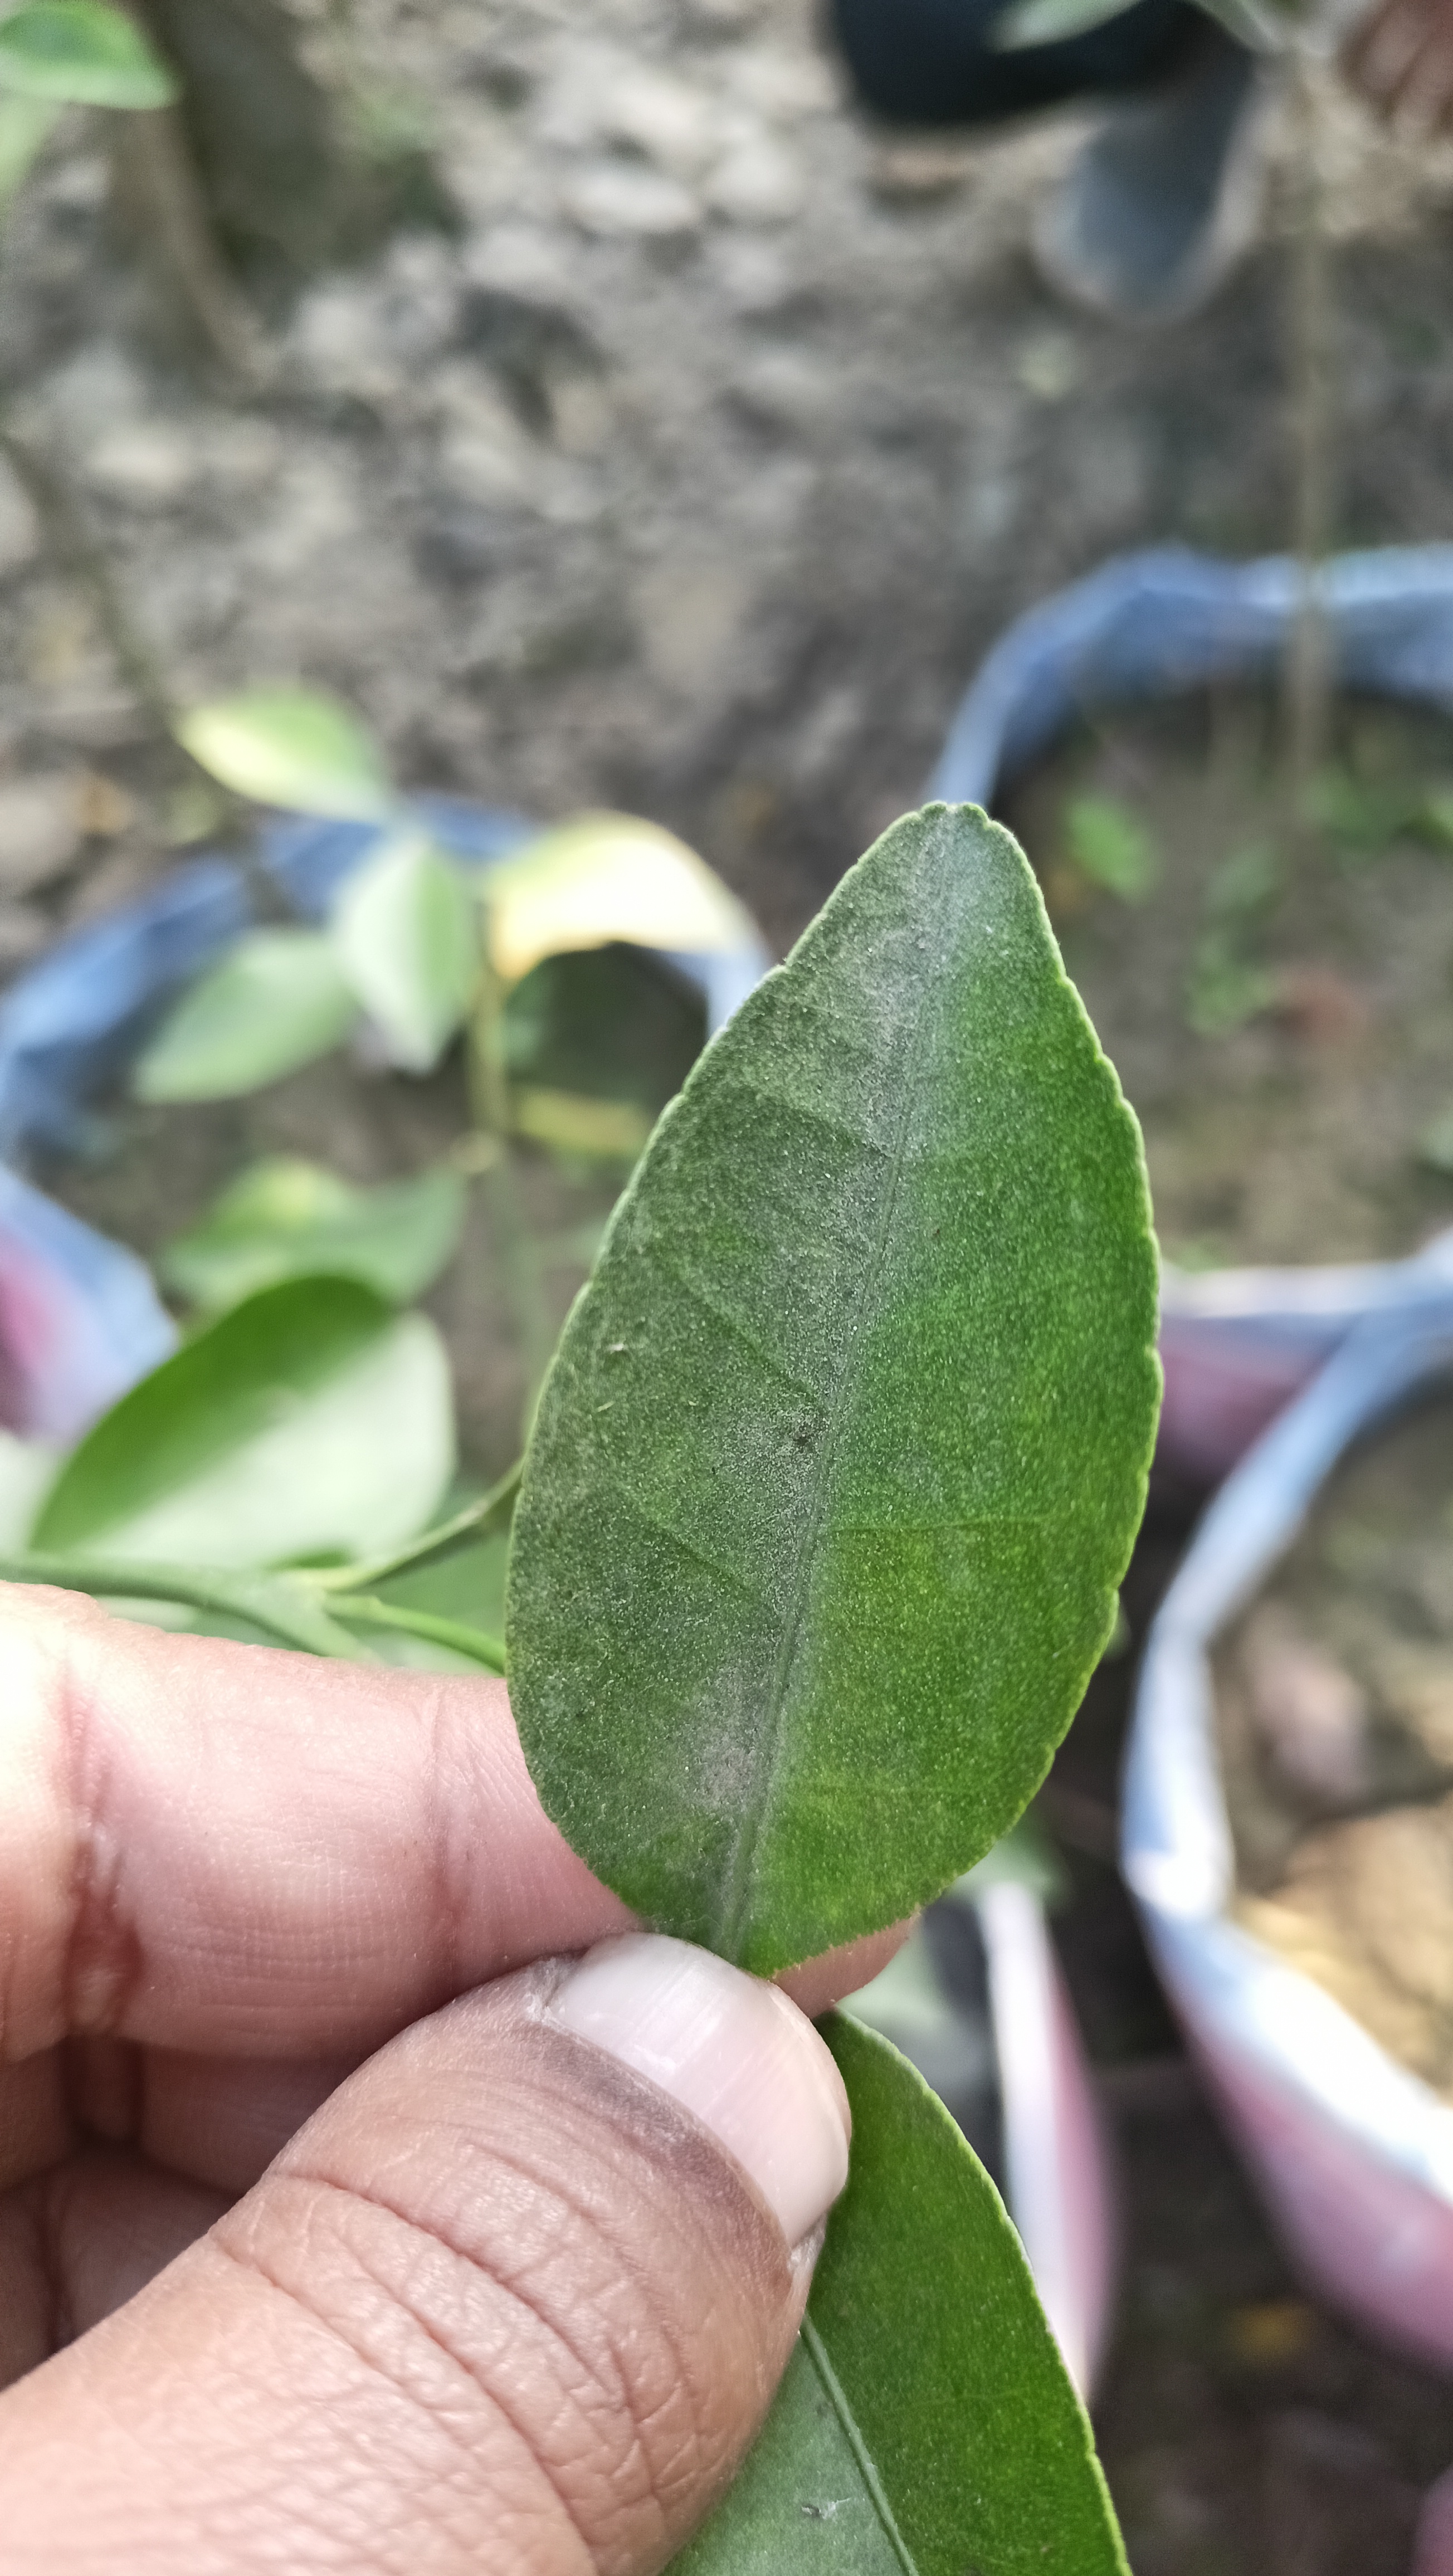
Mandarin leaf variety: China Mishti